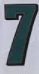
Number: 7